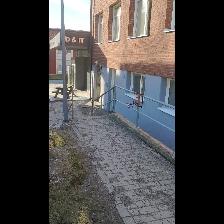
Label: NonHuman